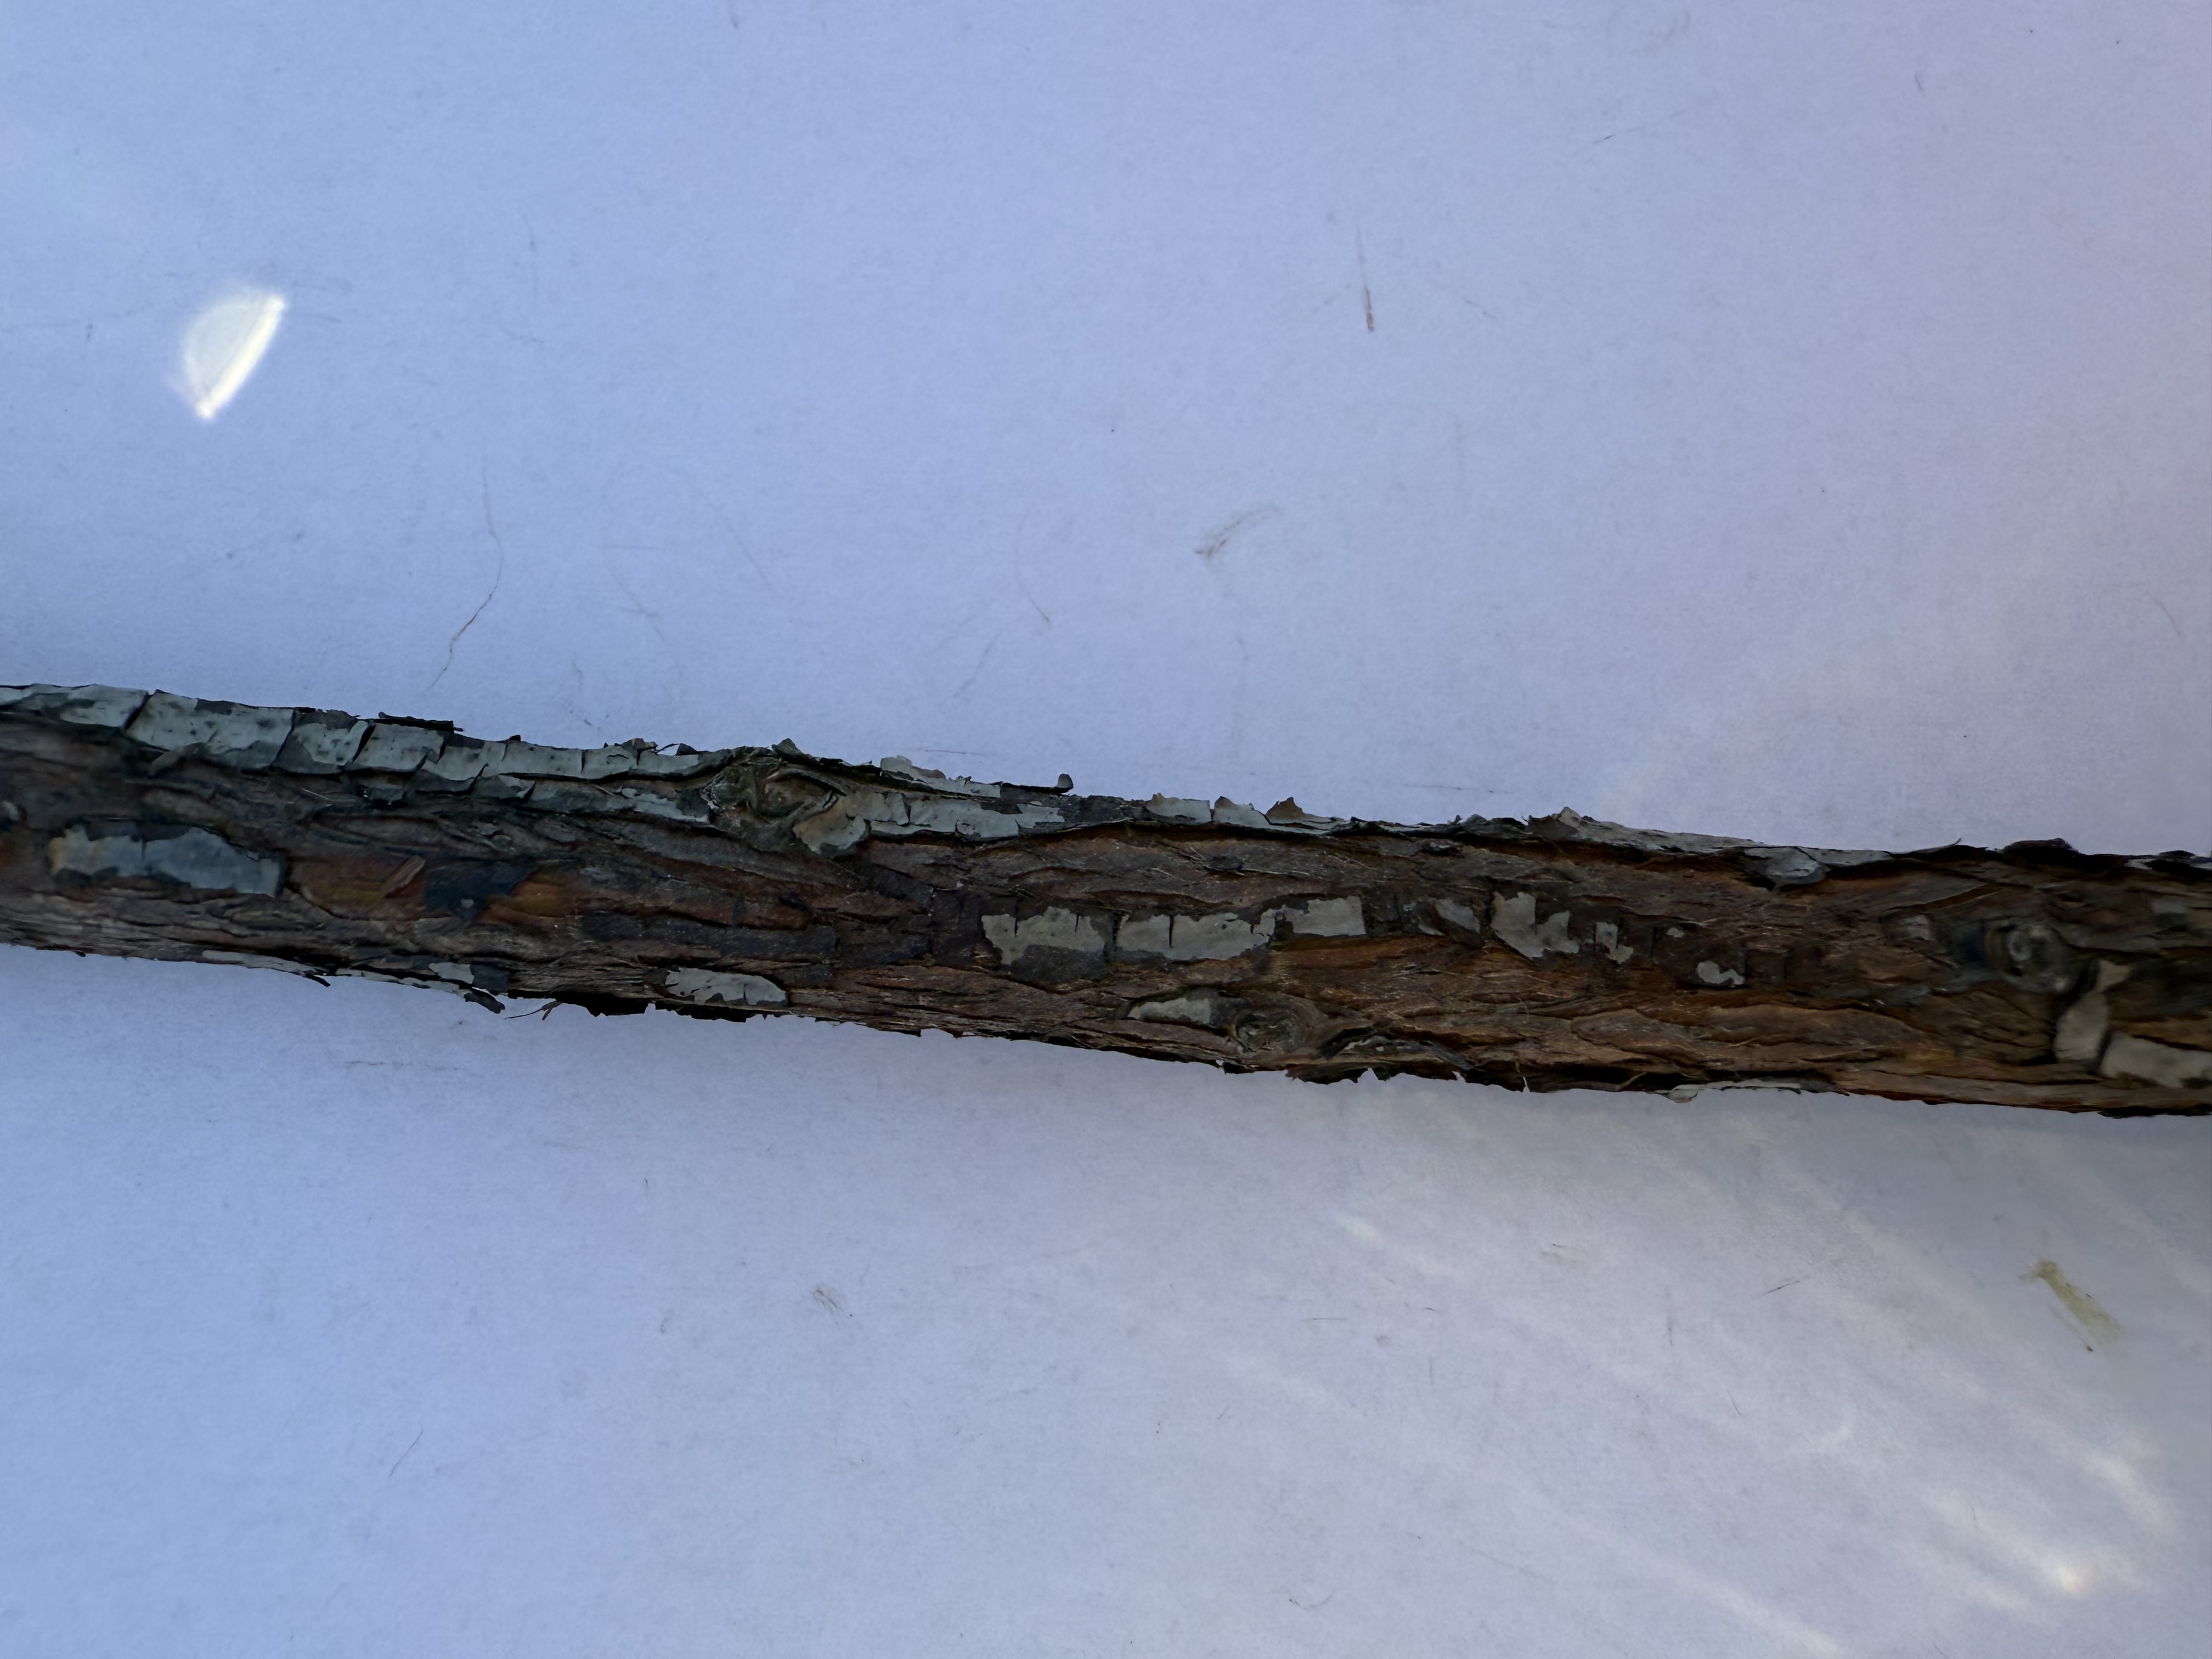
Variety: Wild Strawberry